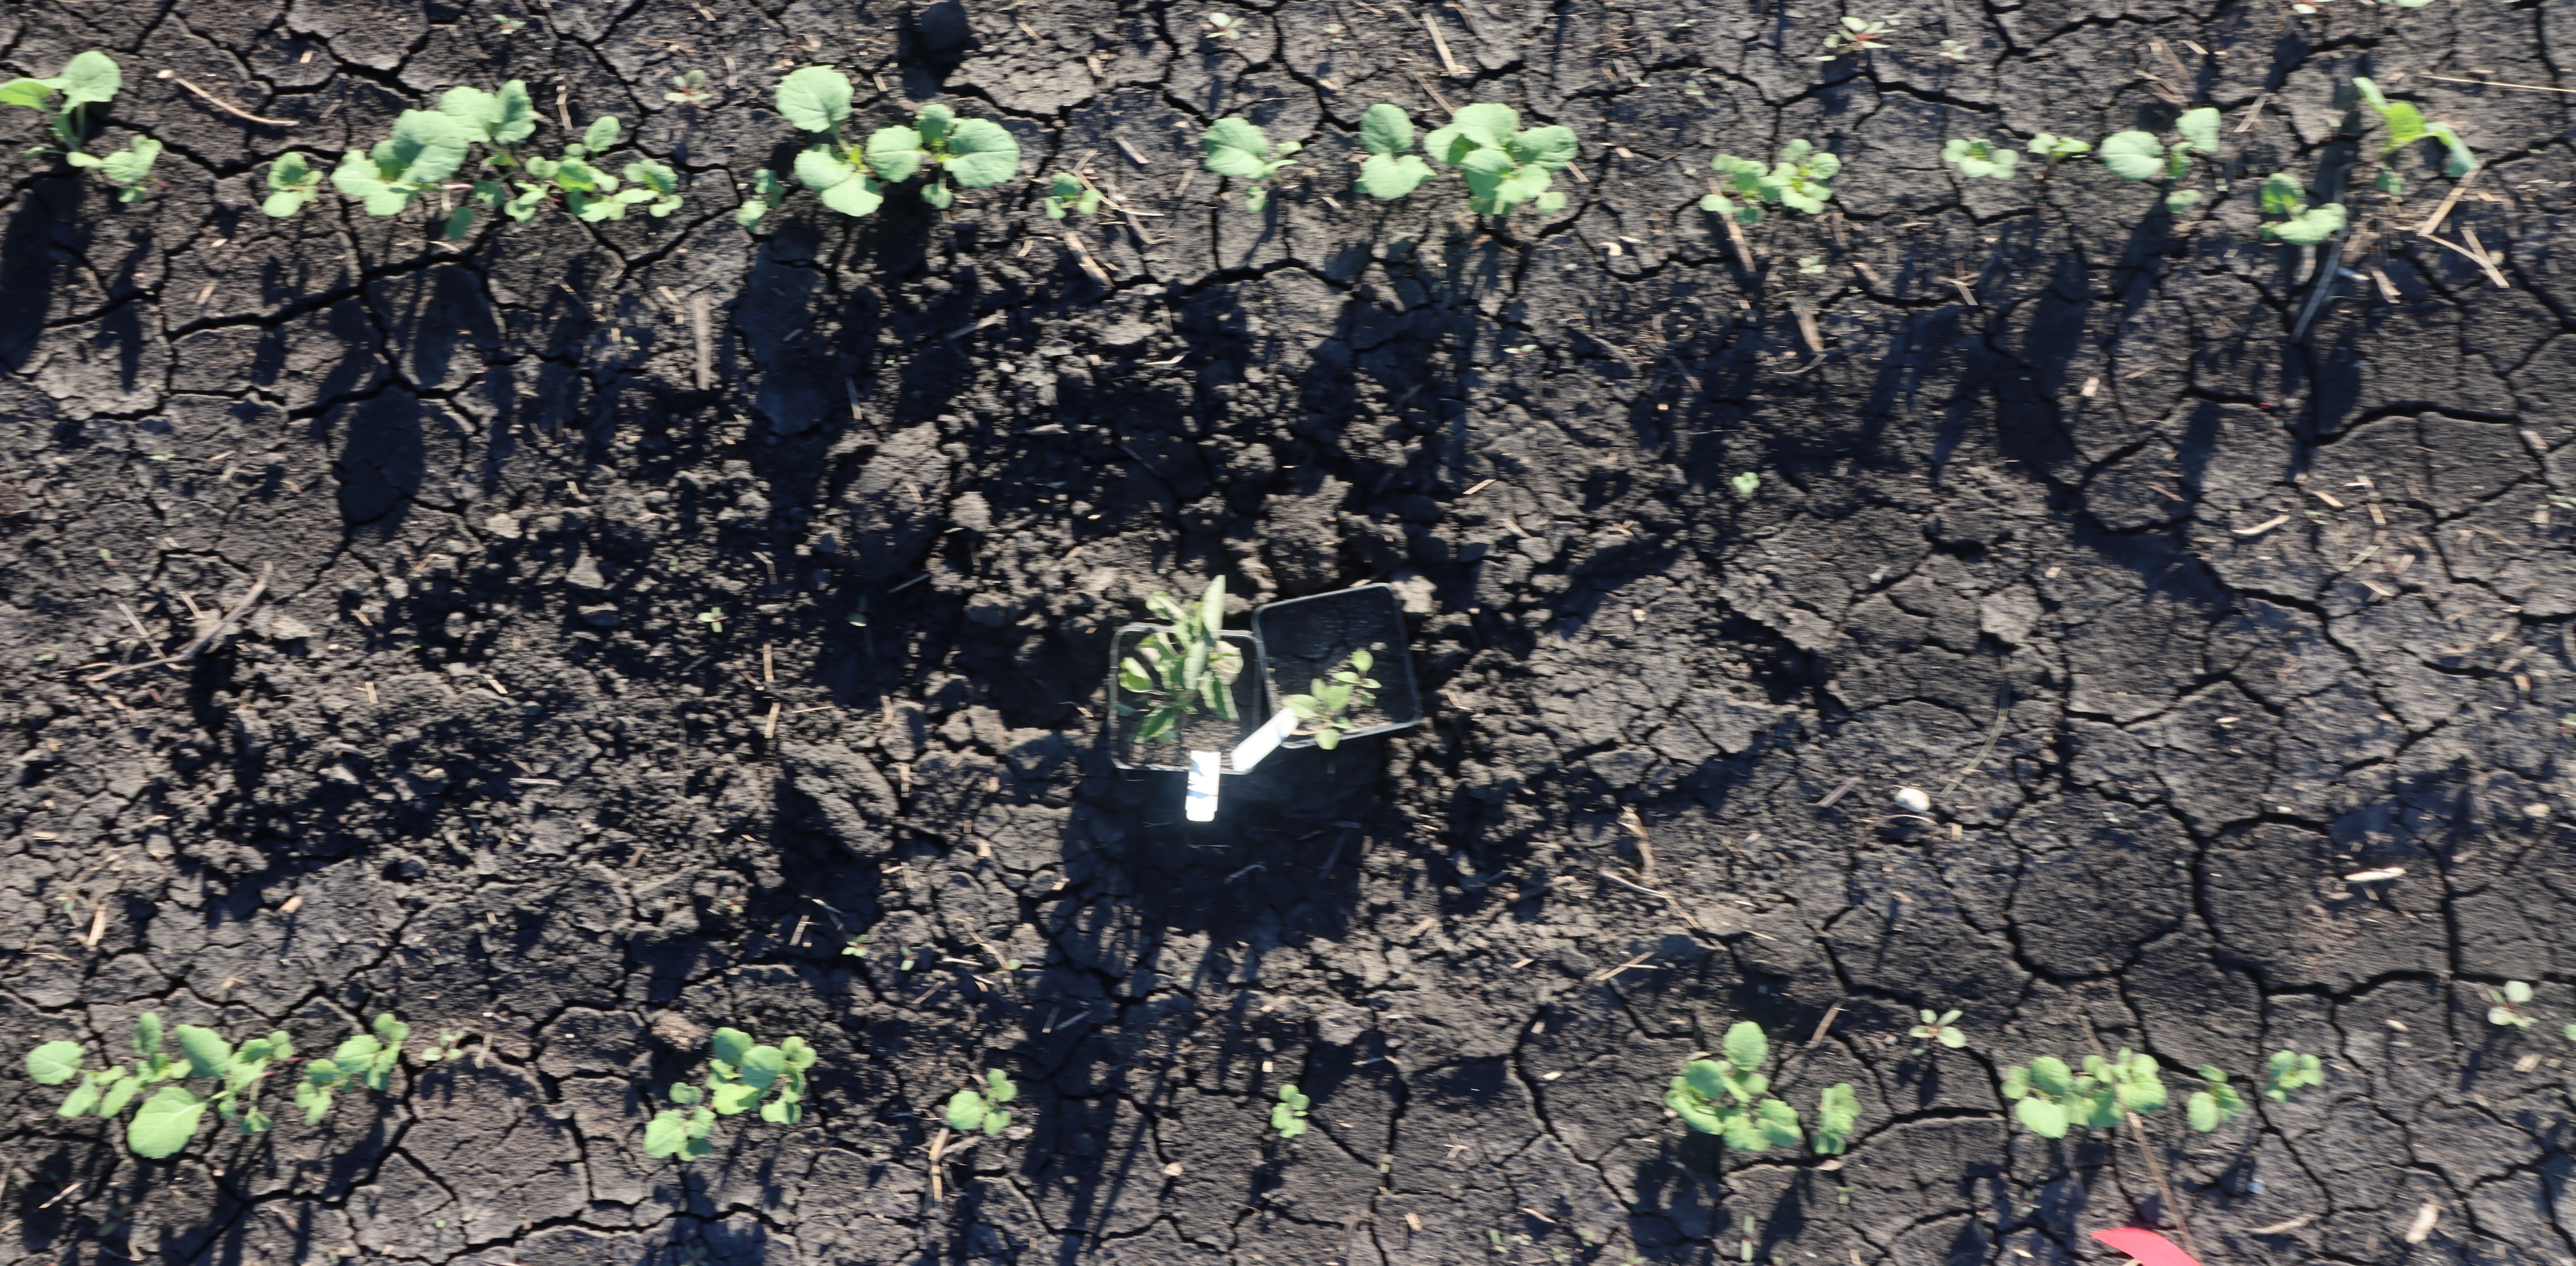
Crop: Canola
Objects: Canola, Canola, Canola, Canola, Canola, Canola, Canola, Canola, Canola, Canola, Canola, Canola, Canola, Canola, Canola, Canola, Canola, Canola, Canola, Canola, Canola, Canola, Canola, Redroot Pigweed, Redroot Pigweed